Outline of Iraq

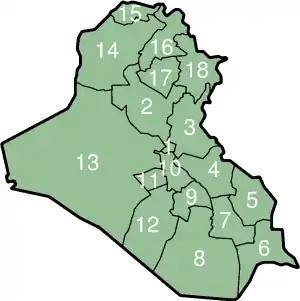
Governorates of Iraq

The constitutionally recognized Kurdistan Autonomous Region includes parts of a number of northern provinces, and is largely self-governing in internal affairs.